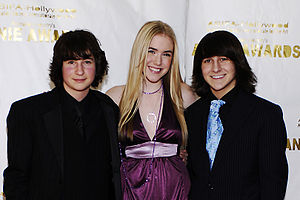
Annie Award / Priskategorier / Individuelle priser
Fra prisuddeleingen i februar 2007, for Monster House 'lead voice cast': Sam Lerner, Spencer Locke og Mitchel Musso
"Annie Award er en amerikansk pris, der gives for bedrifter inden for animation. Annie-priserne er blevet uddelt af en gren i Los Angeles af International Animated Film Association, ASIFA-Hollywood siden 1972. Oprindeligt blev uddelt for at hylde livslange eller karrieremæssige bedrifter inden for animation inden for områderne produktion, instruktion, animation, udarbejdelse af manuskript, stemmeskuespil, lyd og lydeffekter m.m., men begyndte i 1992 at hylde animation i sin helhed og kategorien ""Bedste tegnefilm i spillefilmslængde"" blev lavet. Medlemmer af ASIFA-Hollywood blev inddelt i tre hovedkategorier: Overmedlem, protektor og studentmedlem. Man kan blive medlem af ASIFA-Hollywood uanset om man er professionel, studerende eller blot animationsfans mod et medlemskontingent. Alle medlemmer af ASIFA-Hollywood må stemme om vinderen.